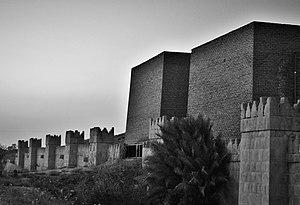
Mossoul est la seconde ville d'Irak par son importance, chef-lieu de la province de Ninive, en Haute Mésopotamie, dans le Nord du pays.